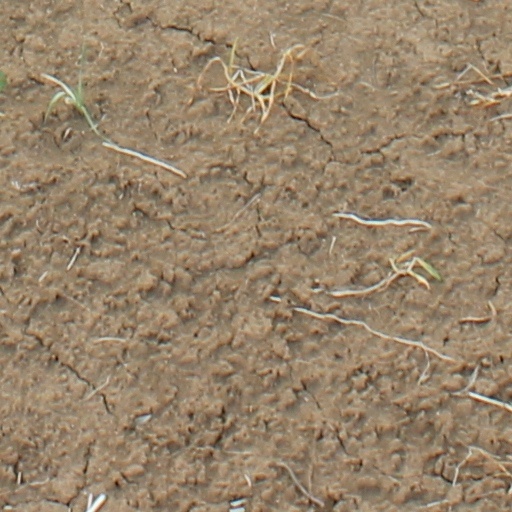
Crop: wheat